Hugo Ayala

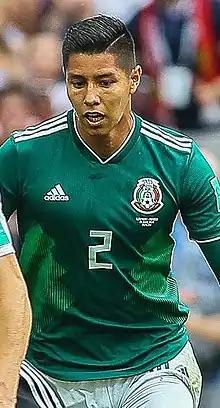
Ayala with Mexico at the 2018 FIFA World Cup

Hugo Ayala Castro (born 31 March 1987) is a Mexican former professional footballer who played as a centre-back.